Armboth Fell

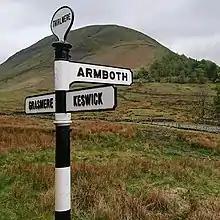
Signpost on the A591 road to the former settlement at Armboth

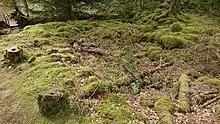
Outline of former building or enclosure at Armboth

The fell is named for the settlement of Armboth which stood on the shore of Thirlmere near the mouth of Fisher Gill. When the level of the lake was raised to create the reservoir in the 1880s, the village was abandoned and submerged. The only remaining structure is the summerhouse of Armboth Hall which lies amid the trees, although a number of ruins, enclosures and tracks can still be found within the forest. There is now no habitation on the western shore of the lake, although 'Armboth' still appears on some signposts.